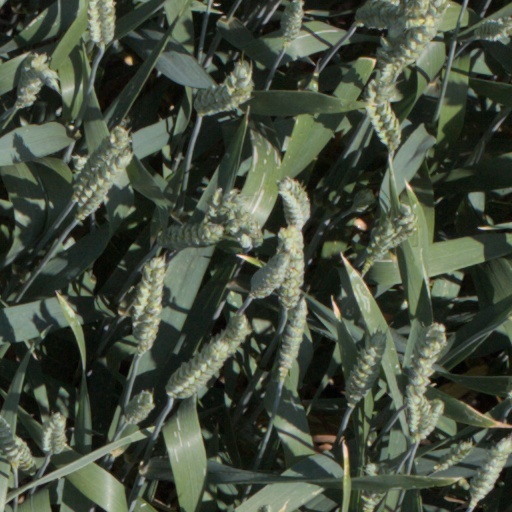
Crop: wheat